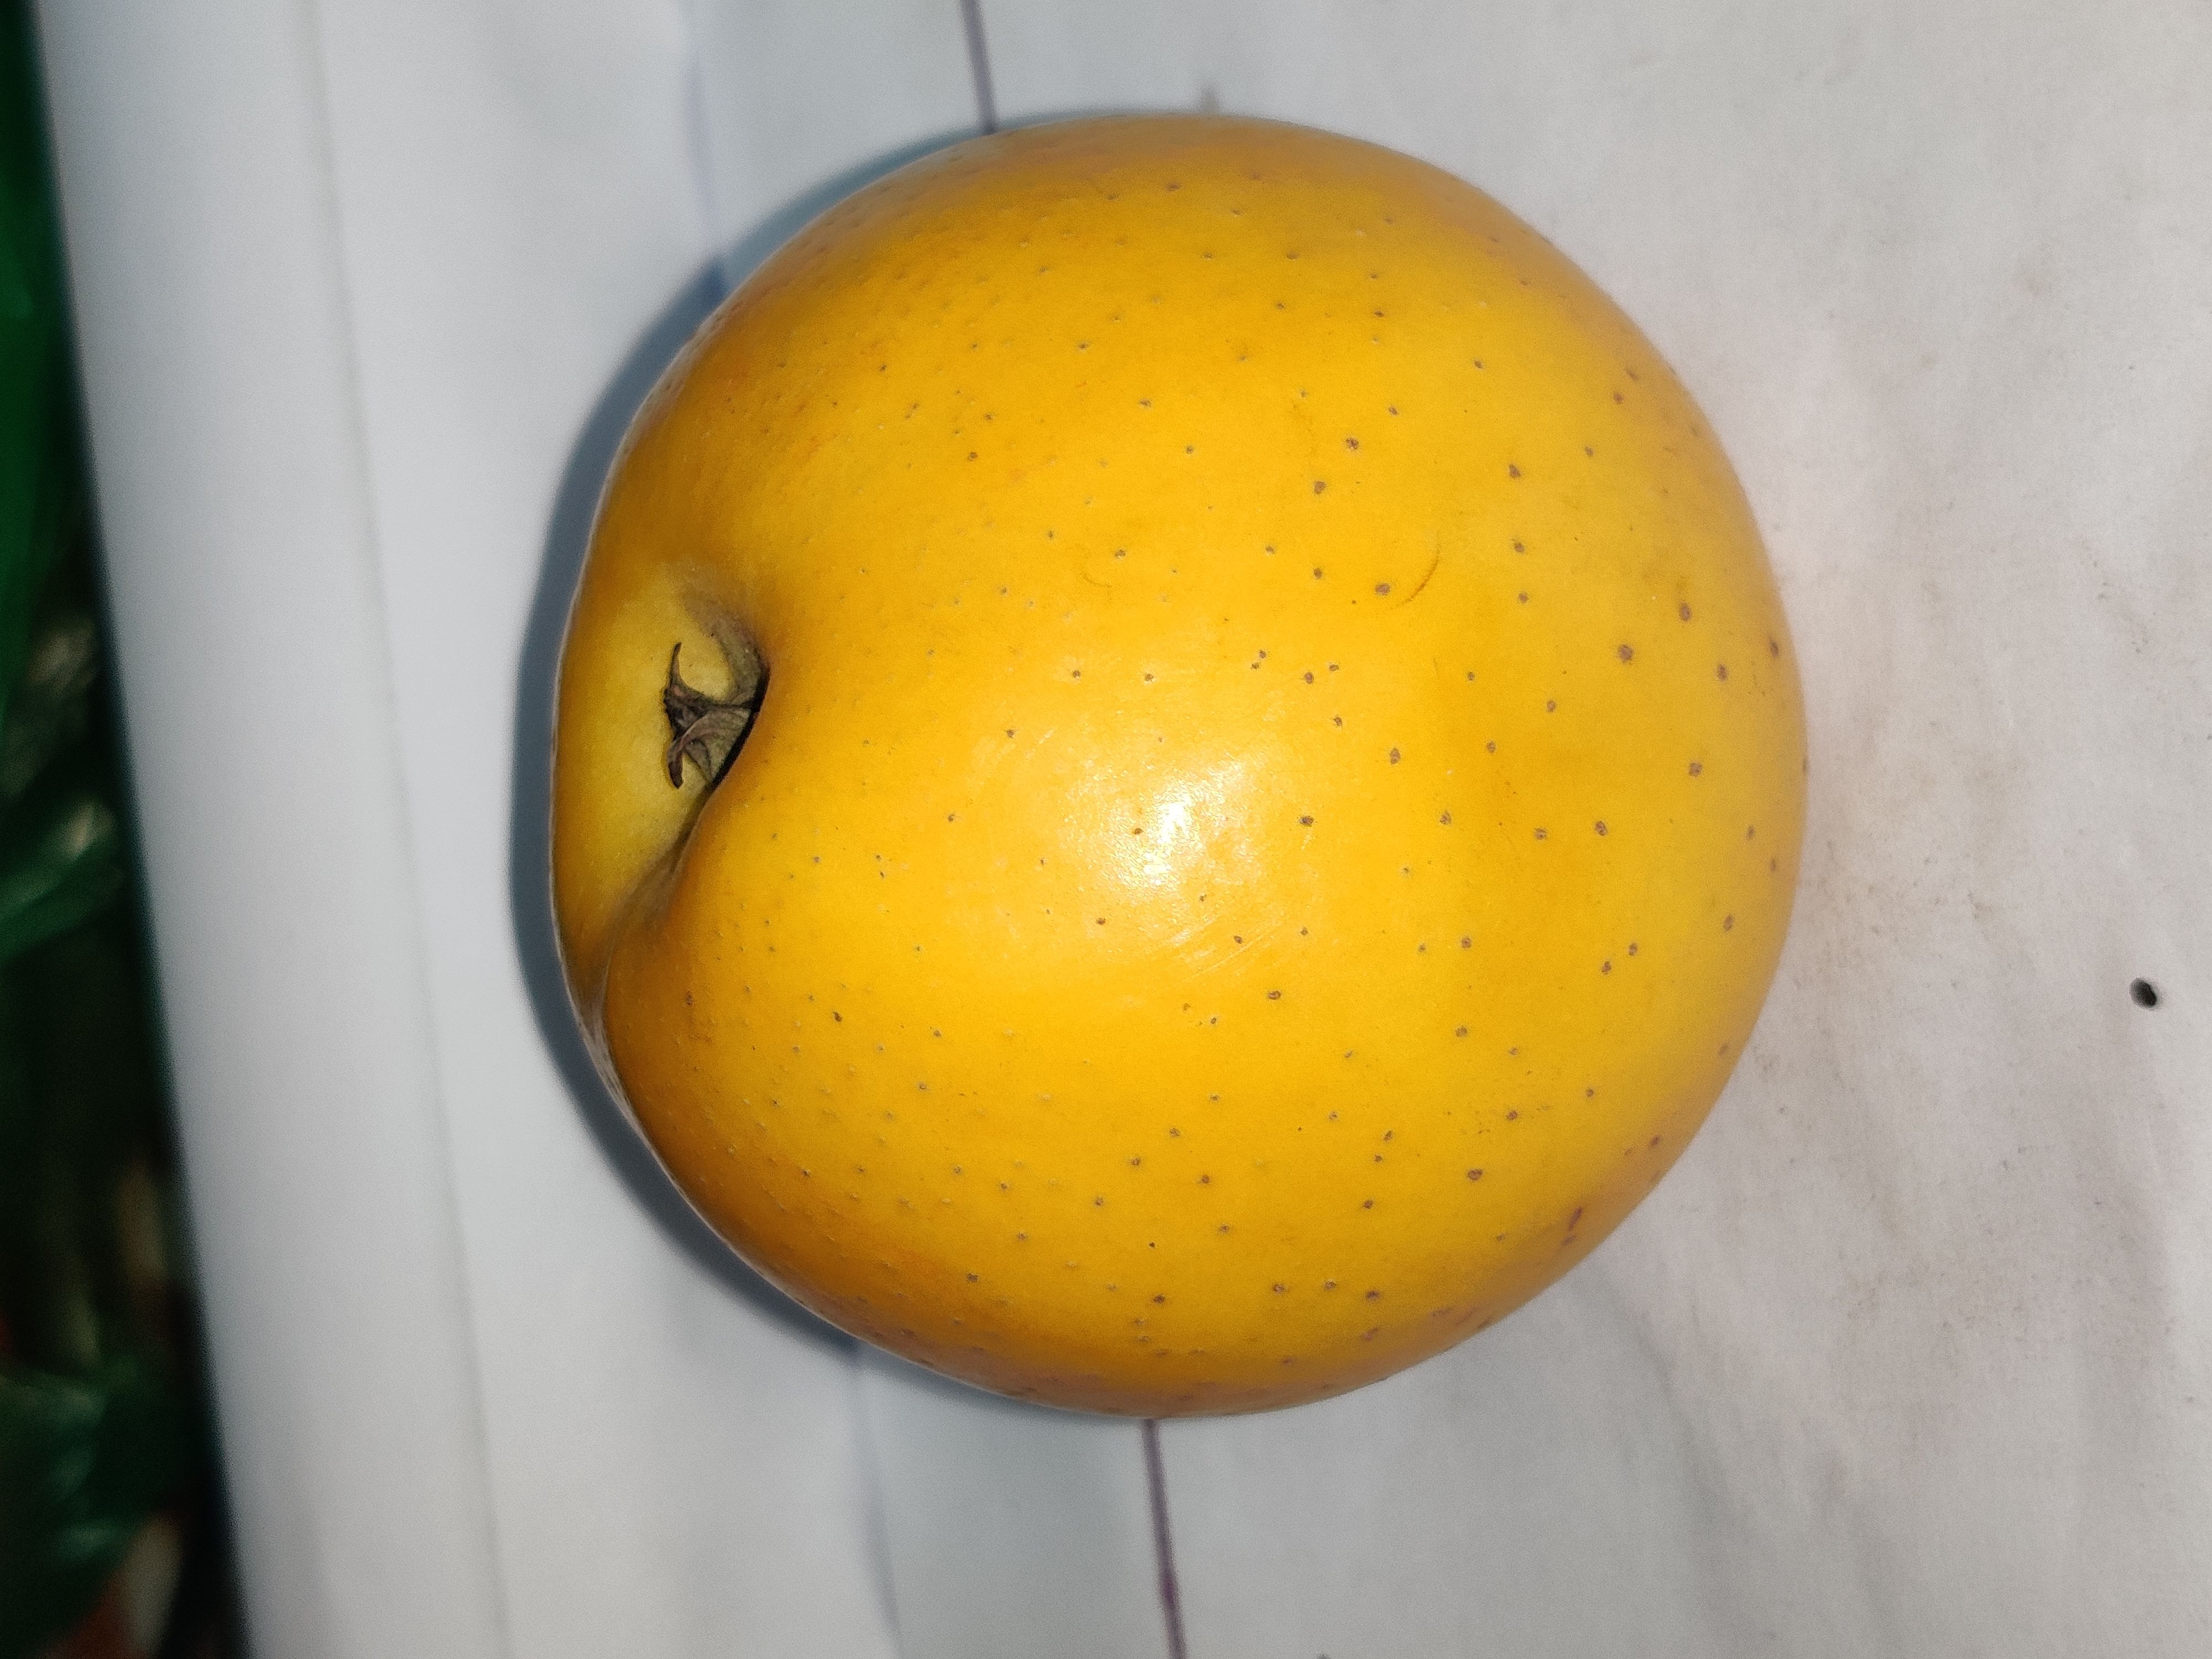
Fruit: apple
Grade: 1st-grade